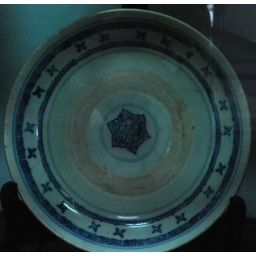
Chinese blue and white plates in Fort Zealandia Tainan , Formosa